Lafourche Parish Public Schools

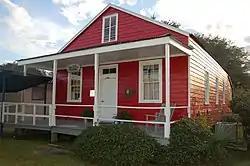
The original red schoolhouse of Bayou Boeuf Elementary School

Jerome "Dee" Richard, current member of the Louisiana House of Representatives from Lafourche Parish, one of only two Independents in the chamber, served two stints on the Lafourche Parish School Board, from 1982 to 1984 and again from 1986 to 1994.